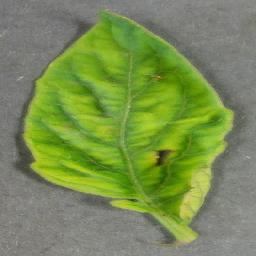
Label: Tomato___Tomato_Yellow_Leaf_Curl_Virus